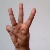
The image shows a hand gesture representing the letter 'W' in Indian Sign Language.